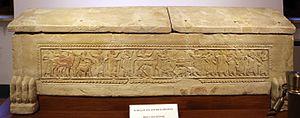
L'hypogée villa Sperandio est une tombe étrusque à hypogée, datant probablement du IIᵉ siècle av. J.-C. Elle est située près de la ville de Pérouse en Ombrie.